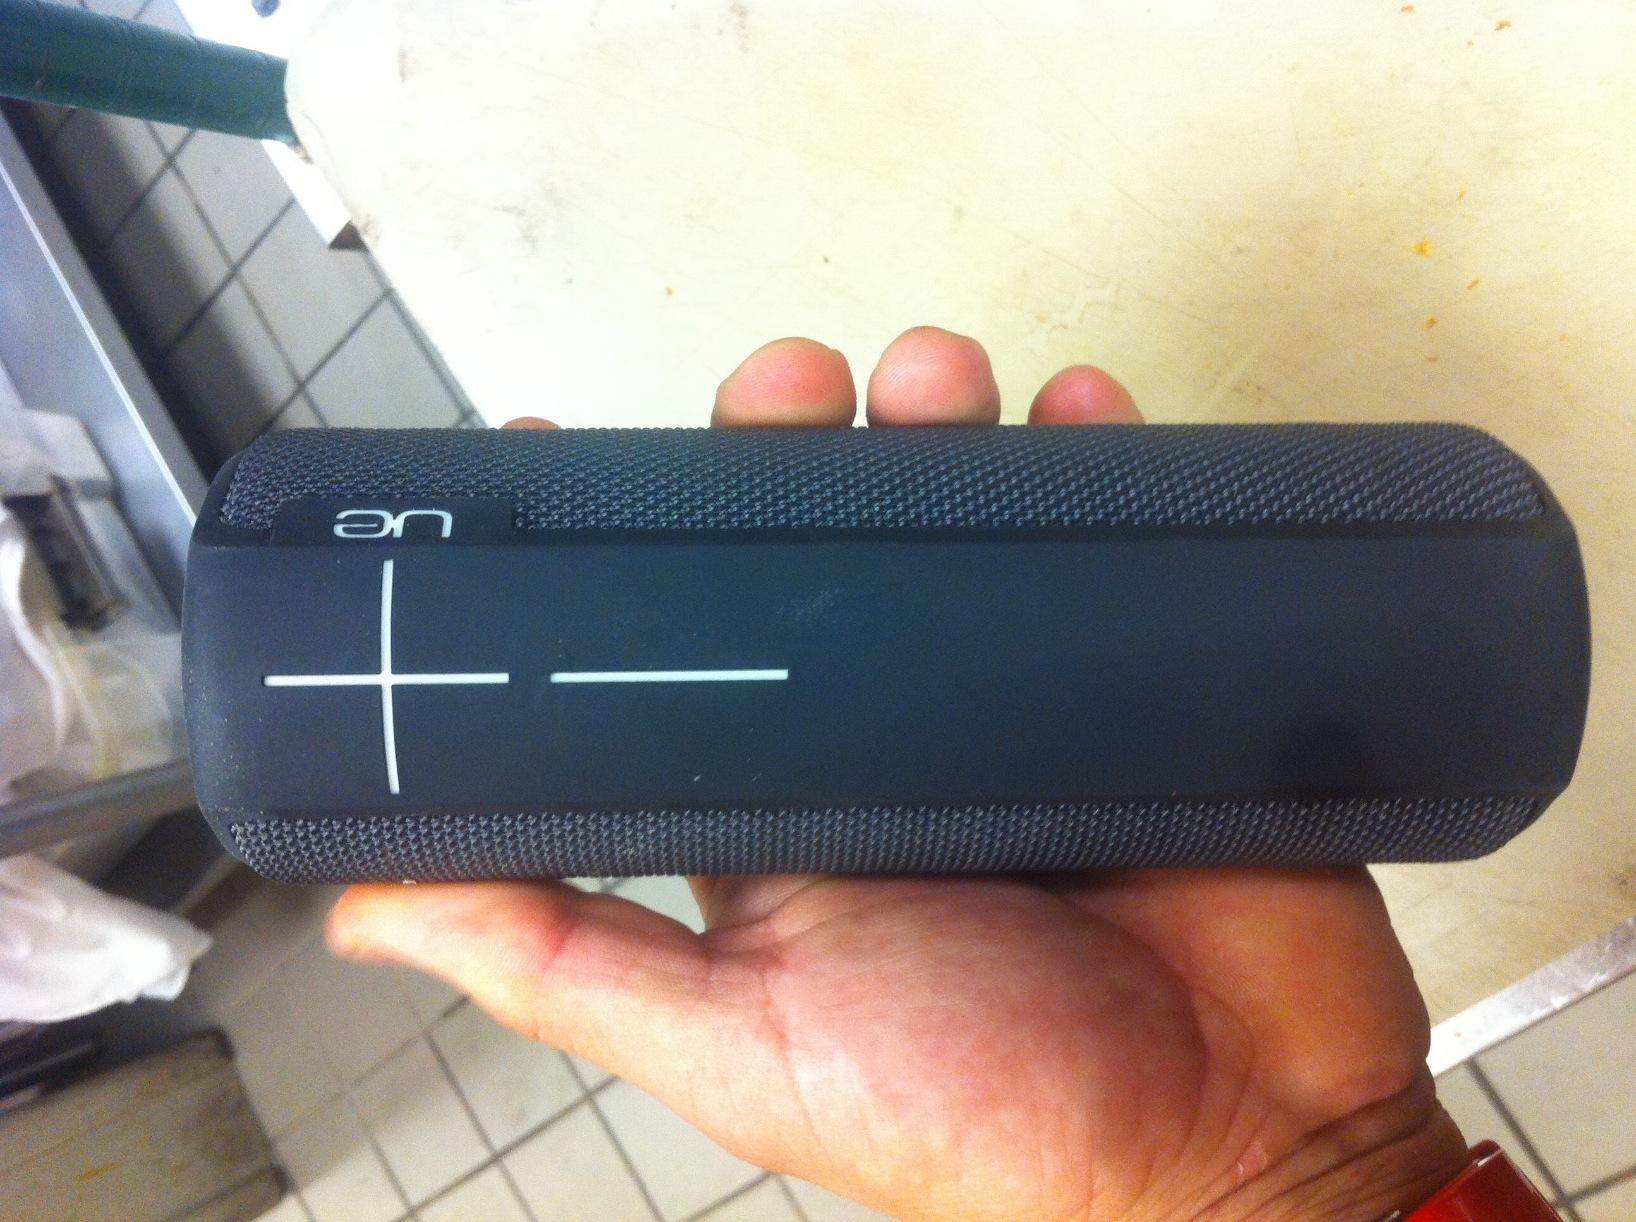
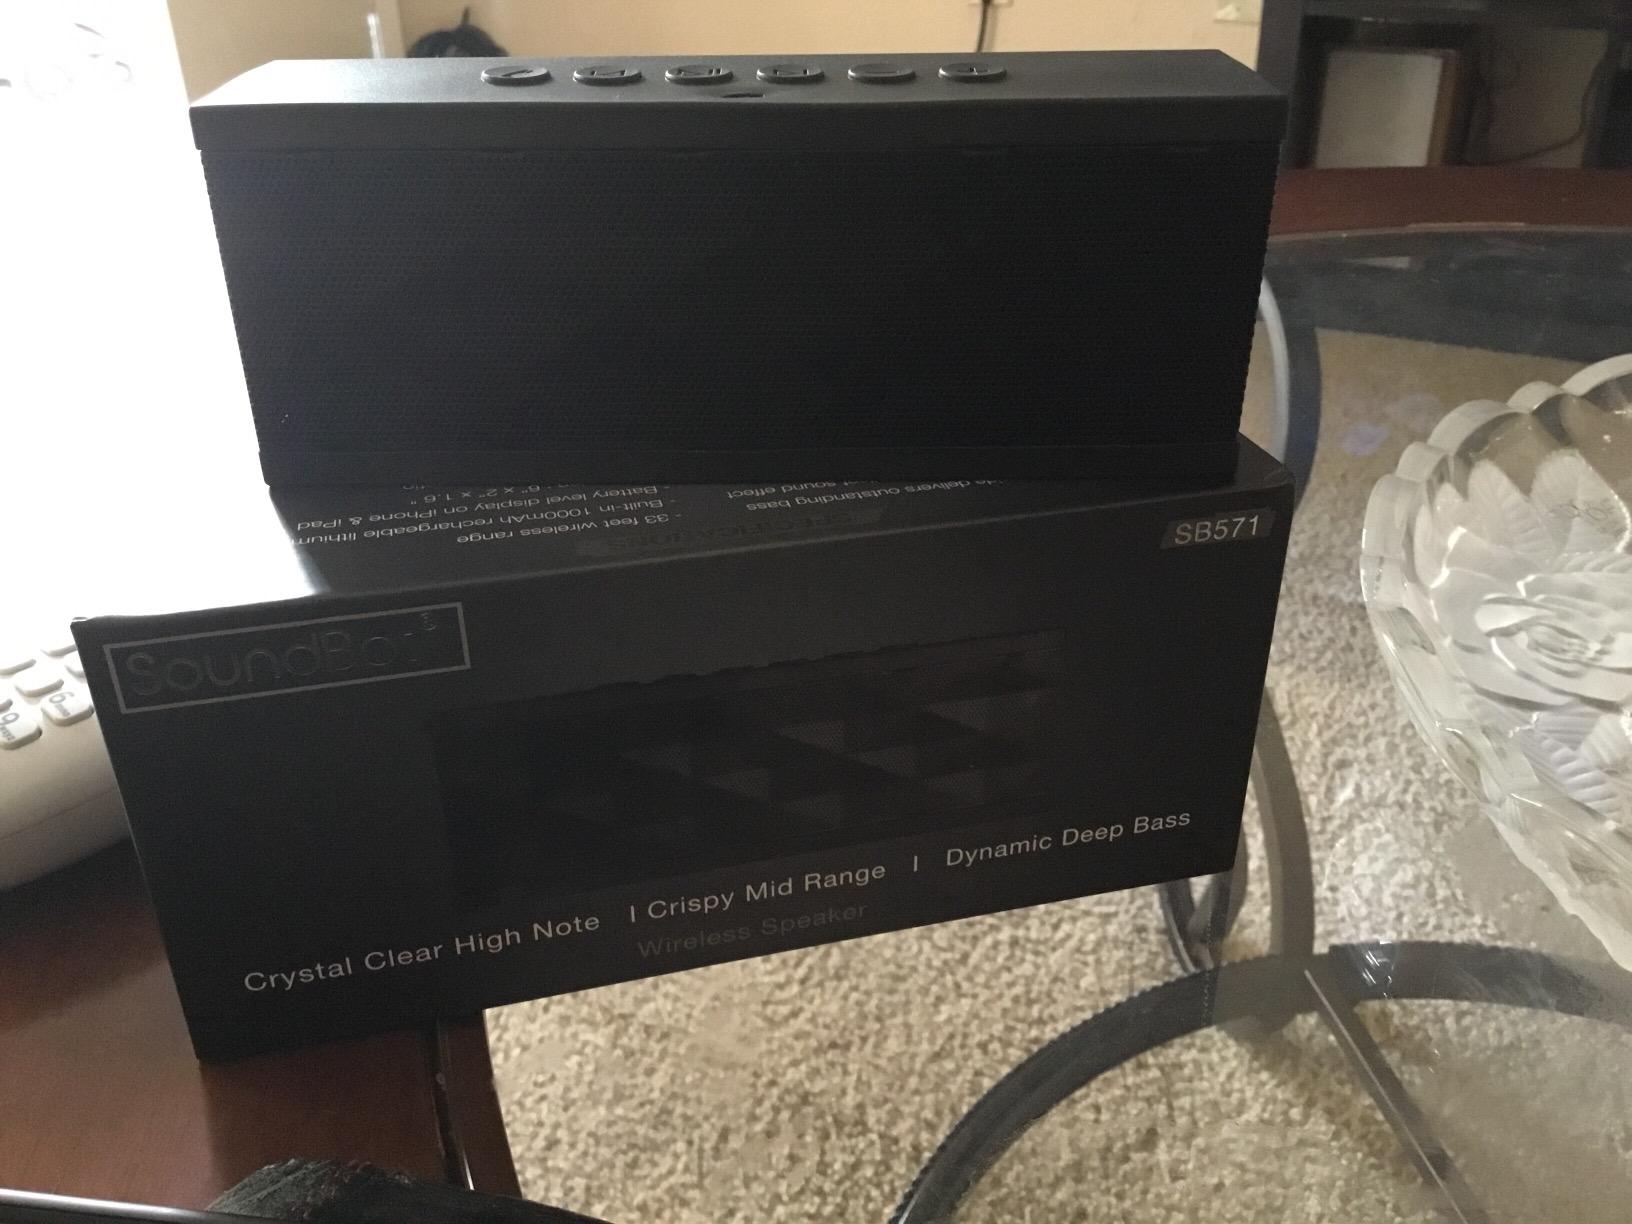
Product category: speaker
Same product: no